Tom Sizemore

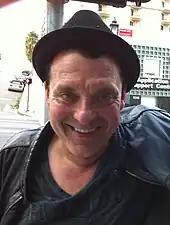
Sizemore on Wilshire Boulevard in LA, October 2010

Sizemore married actress Maeve Quinlan in 1996. They divorced in 1999 because of Sizemore's drug problems. He dated Heidi Fleiss, known as the onetime "Hollywood Madam". He was for a time in a relationship with Janelle McIntire, who gave birth in July 2005 to his twin sons, Jagger and Jayden.